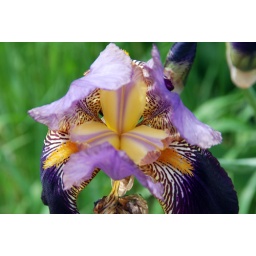
Iris in a flower bed at an abandoned house near Erie.